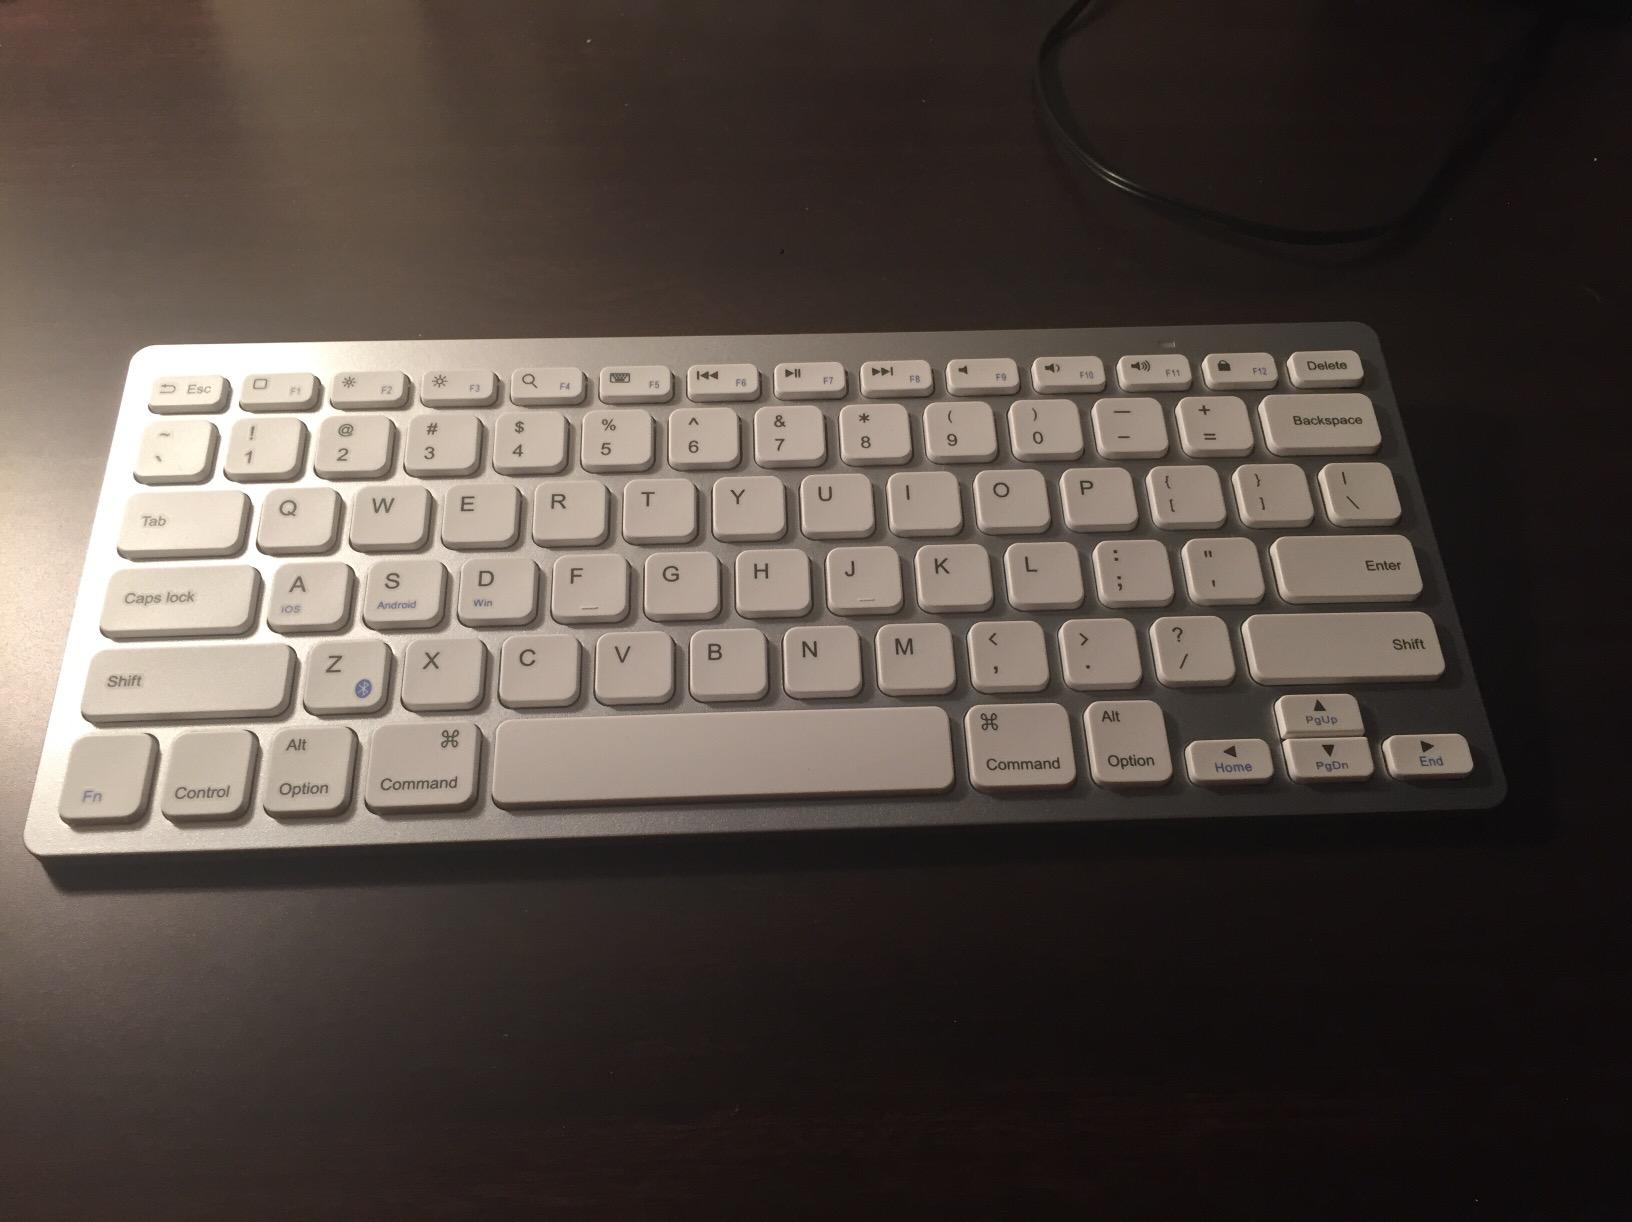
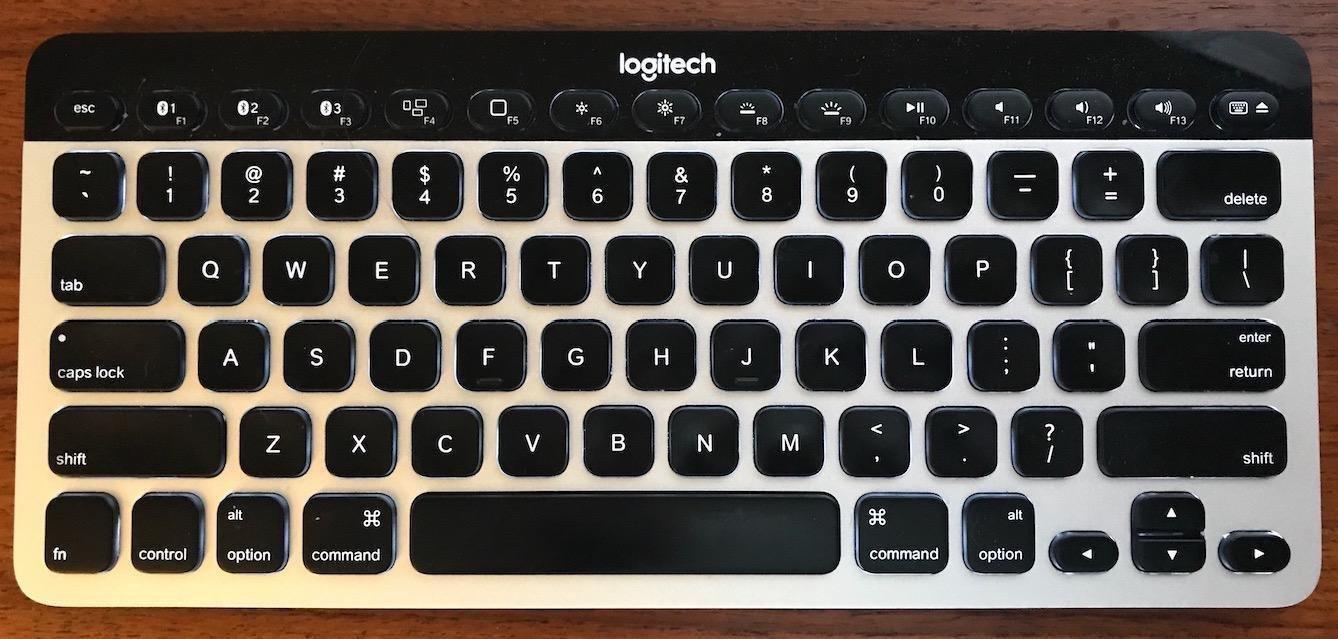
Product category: keyboard
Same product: no